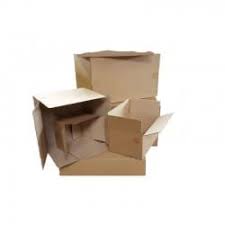
Waste category: cardboard